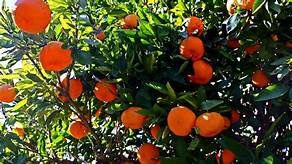
Label: mandarine